Thelma (2011 film)

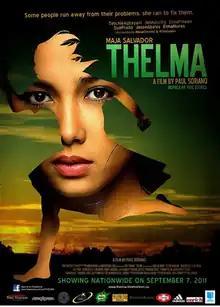
Theatrical movie poster

Thelma is 2011 Philippine drama film released by Star Cinema with Maja Salvador portraying the title-role. The film is directed by Paul Soriano and is inspired by true stories. The film premiered on September 7, 2011 and received an "A" rating from the Cinema Evaluation Board.